Fenway Hotel

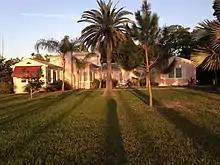
Fenway cottage at sunset

Fenway Cottage was built as part of the Fenway Hotel in Dunedin, Florida. Located adjacent to and south of the hotel, the cottage was built in 1938. A waterview property, the cottage faces the Saint Joseph Sound and the Intracoastal Waterway. Caledesi Island and Clearwater Beach skyline may be seen in the distance.